Ferrari 212 Export

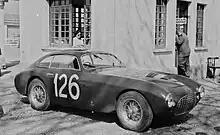
Ferrari 212 MM Vignale Berlinetta

The 1951 Ferrari 212 MM was the first example of the series, that was later renamed as 212 Export. S/n 0070M was bodied as a berlinetta by Vignale and owned by Franco Cornacchia of Scuderia Guastalla. It was the only Export to be named "Mille Miglia" by the factory and the only to sport an "M" in its chassis number suffix. The biggest difference over the succeeding examples of the series was the carburettors setup, made up of a triple four-barrel Webers. In April 1952, just before the Mille Miglia race, the car received an updated new bodywork, still in Vignale Berlinetta form, with a recessed grille and had portholes in fenders installed before Le Mans. The 212 MM was raced throughout 1955 up until the fatal accident of Giovanni Brinci during Mille Miglia. In 1995 it was offered for US$349,000 and is since owned by a former Microsoft president, Jon Shirley.